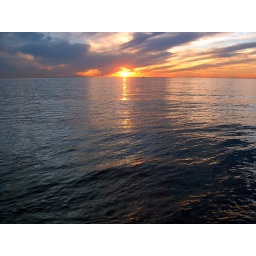
Sunset over the water at Herring Cove beach